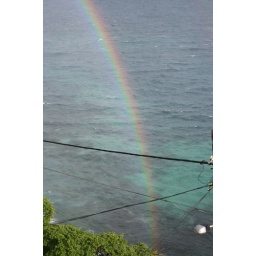
A rainbow landed in front of my house this morning.I shall look for the pot of gold tomorrow.